Whaley House (San Diego, California)

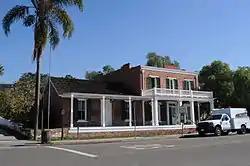
Whaley House, 2010

The Whaley House is a Greek Revival–style residence and museum in Old Town, San Diego, California. It is the oldest brick structure in Southern California, built in 1857. It is a California Historical Landmark No. 65 and is currently maintained by Historic Tours of America, Inc (HTA).